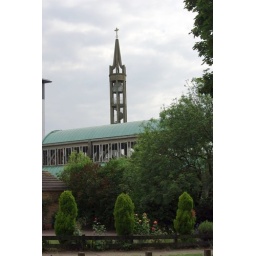
Church tower of the St Andrew and St George church in Stevenage